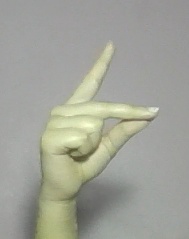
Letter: ta